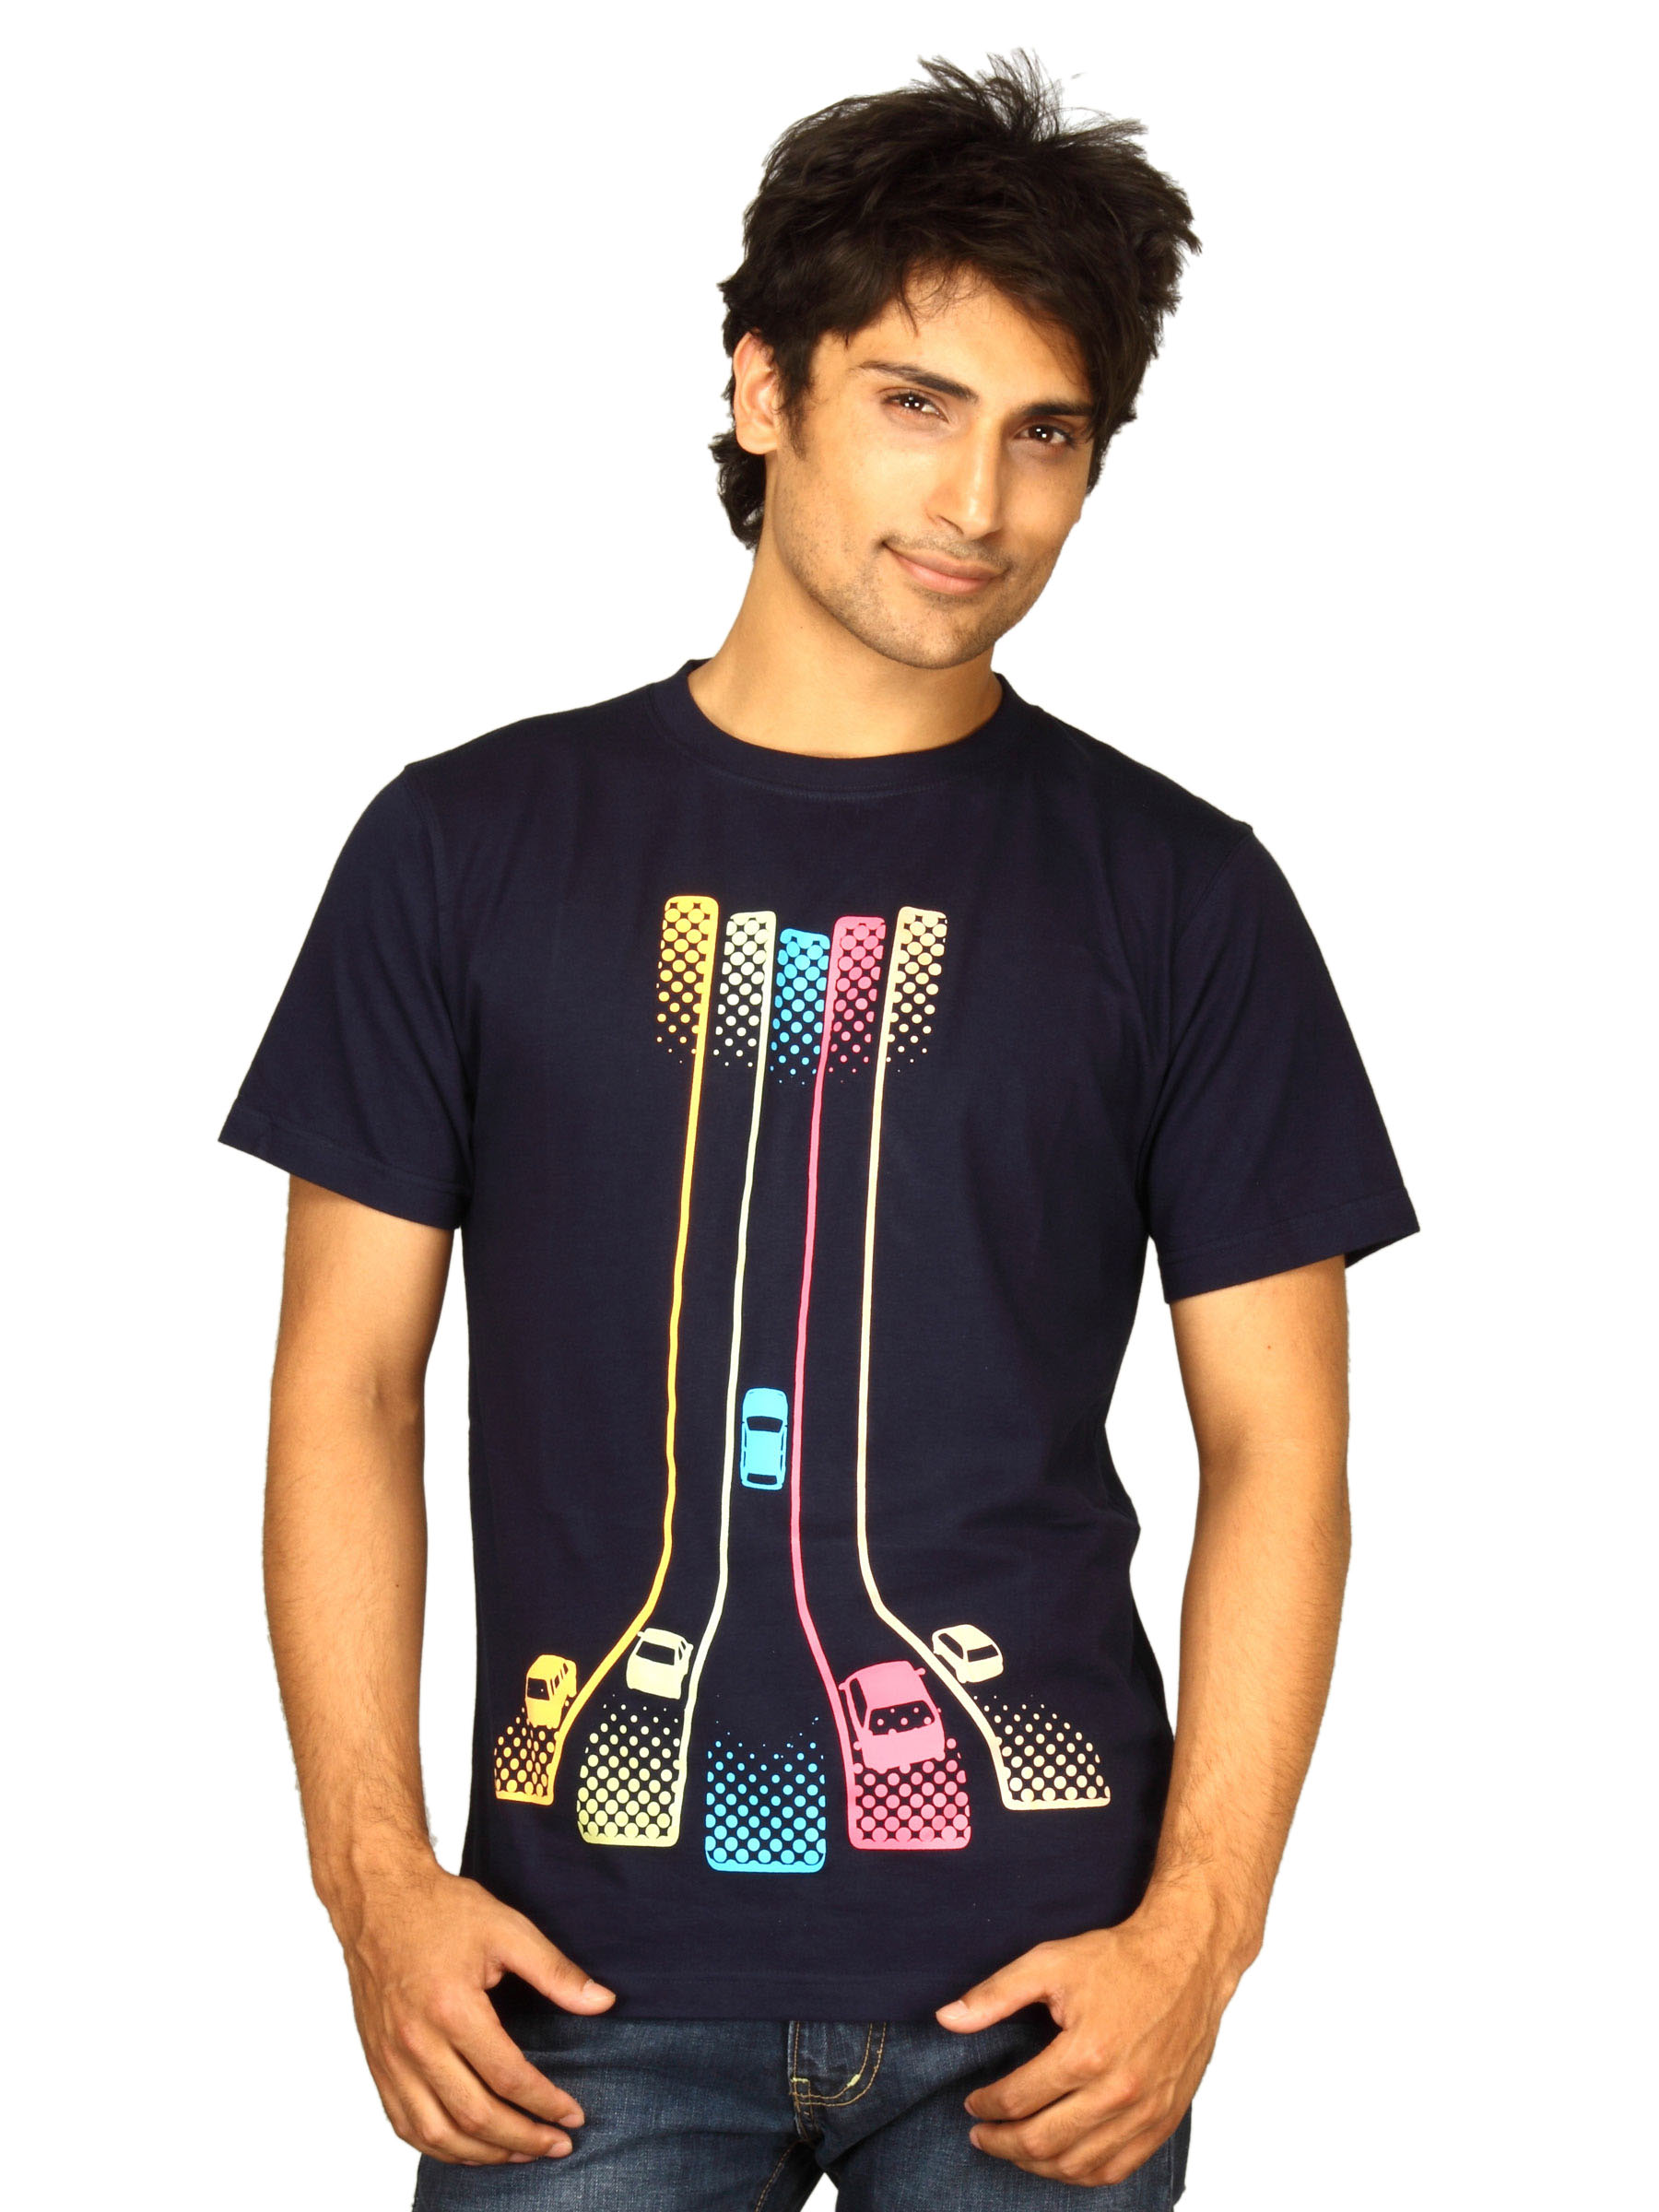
Inkfruit Mens  T-shirt
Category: Apparel / Topwear / Tshirts
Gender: Men
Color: Navy Blue
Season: Summer 2011
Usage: Casual